Matthew L. Garcia

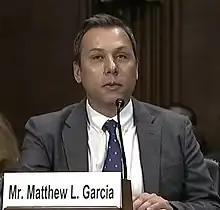

Matthew Lane Garcia (born 1974) is an American lawyer from New Mexico who is serving as a United States district judge of the United States District Court for the District of New Mexico.